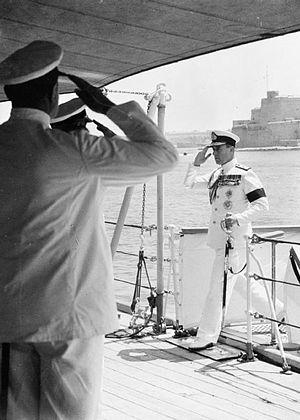
Louis Mountbatten, 1ᵉʳ comte Mountbatten de Birmanie, né prince Louis Francis Albert Victor Nicholas von Battenberg le 25 juin 1900 à Windsor et mort assassiné le 27 août 1979 à Mullaghmore, amiral de la flotte et homme d'État, fut le dernier vice-roi de l'Inde britannique et premier gouverneur général de l'Inde indépendante. Membre proche de la famille royale britannique, il est assassiné par l’IRA provisoire. Il est l'oncle maternel du prince Philip, duc d’Édimbourg, époux de la reine Élisabeth II.